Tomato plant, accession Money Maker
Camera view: tilt-top (135 deg); turntable rotation: 30 degrees
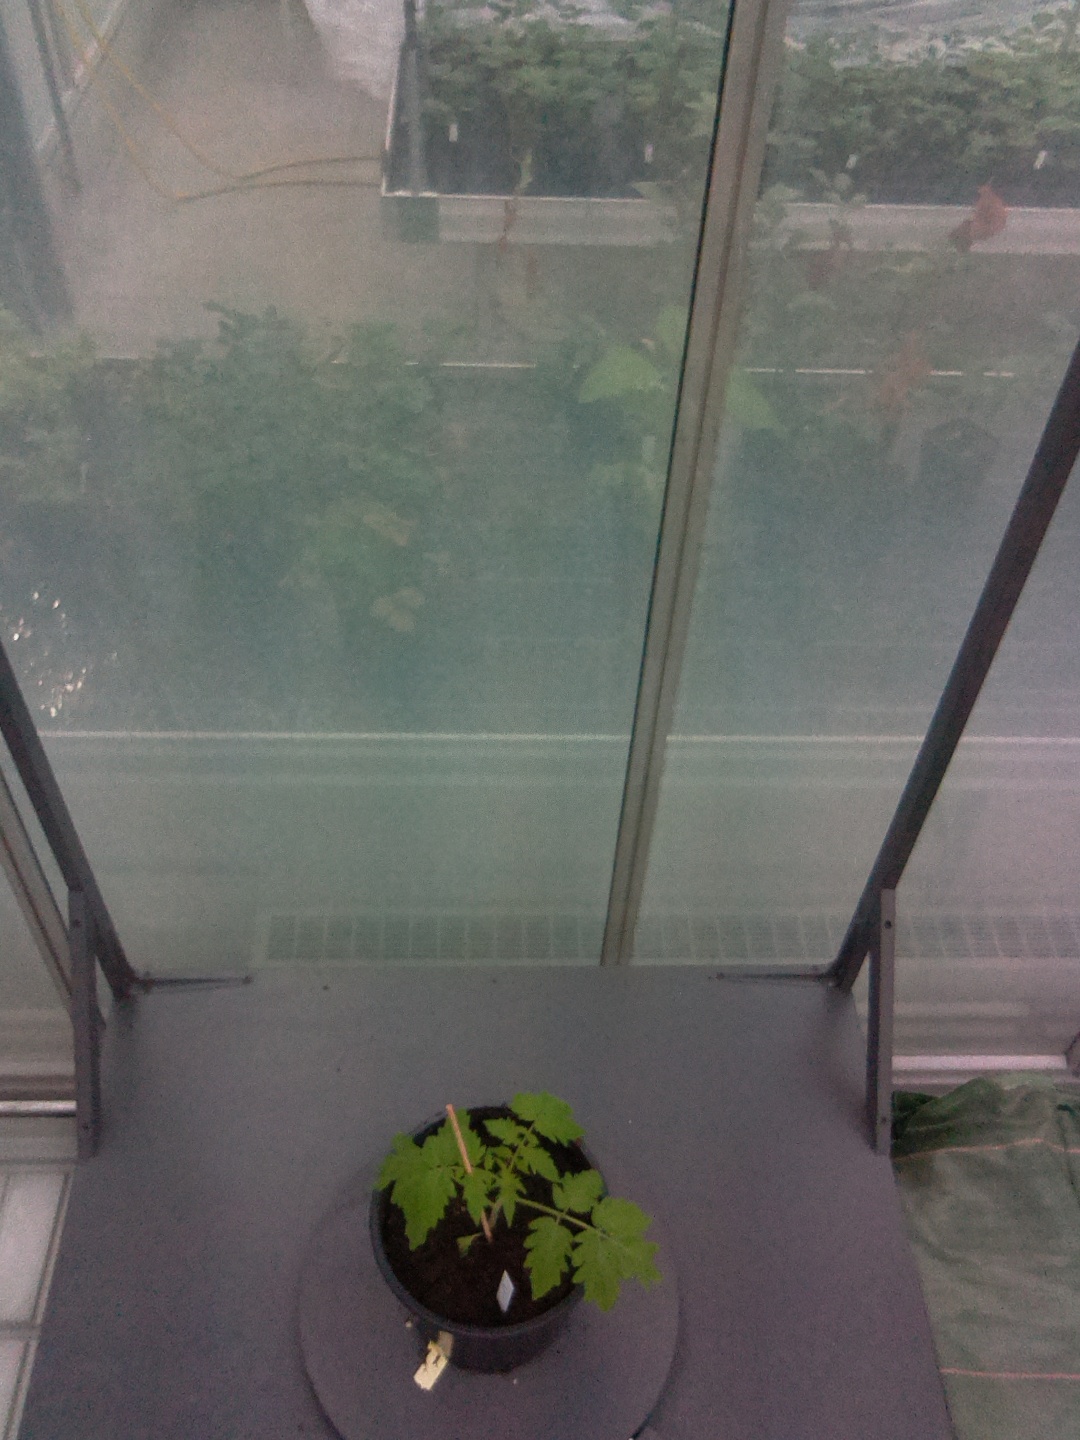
BBCH growth stage 13: 6 of true leaves visible